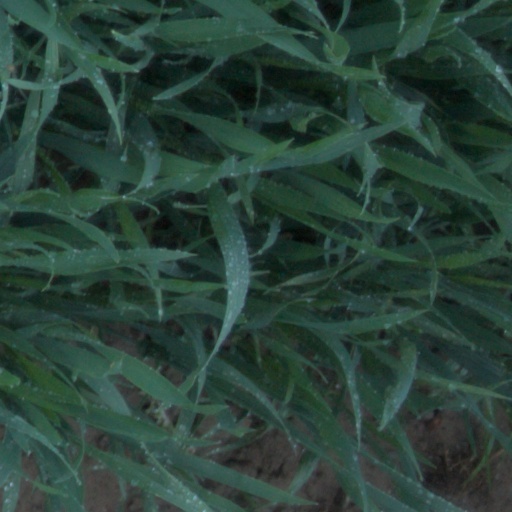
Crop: wheat